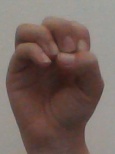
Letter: ha